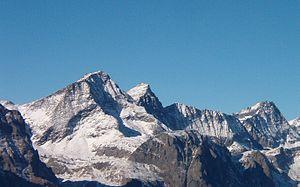
La Croix Rousse est un sommet des Alpes grées culminant à 3 541 mètres d'altitude à la frontière entre la France et l'Italie.
L’Ouille d’Arbéron est un sommet des Alpes grées culminant à 3 563 mètres d'altitude à la frontière entre la France et l'Italie.